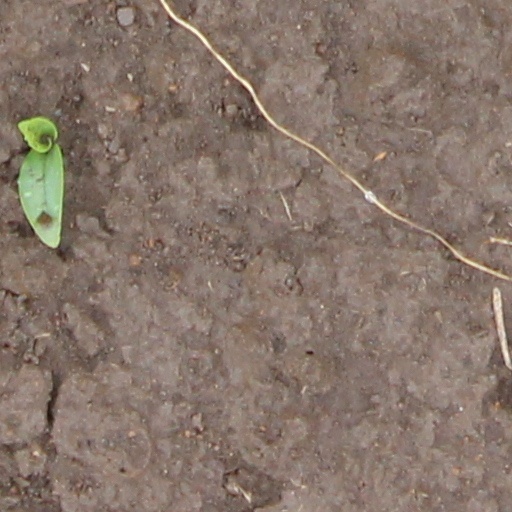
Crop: wheat